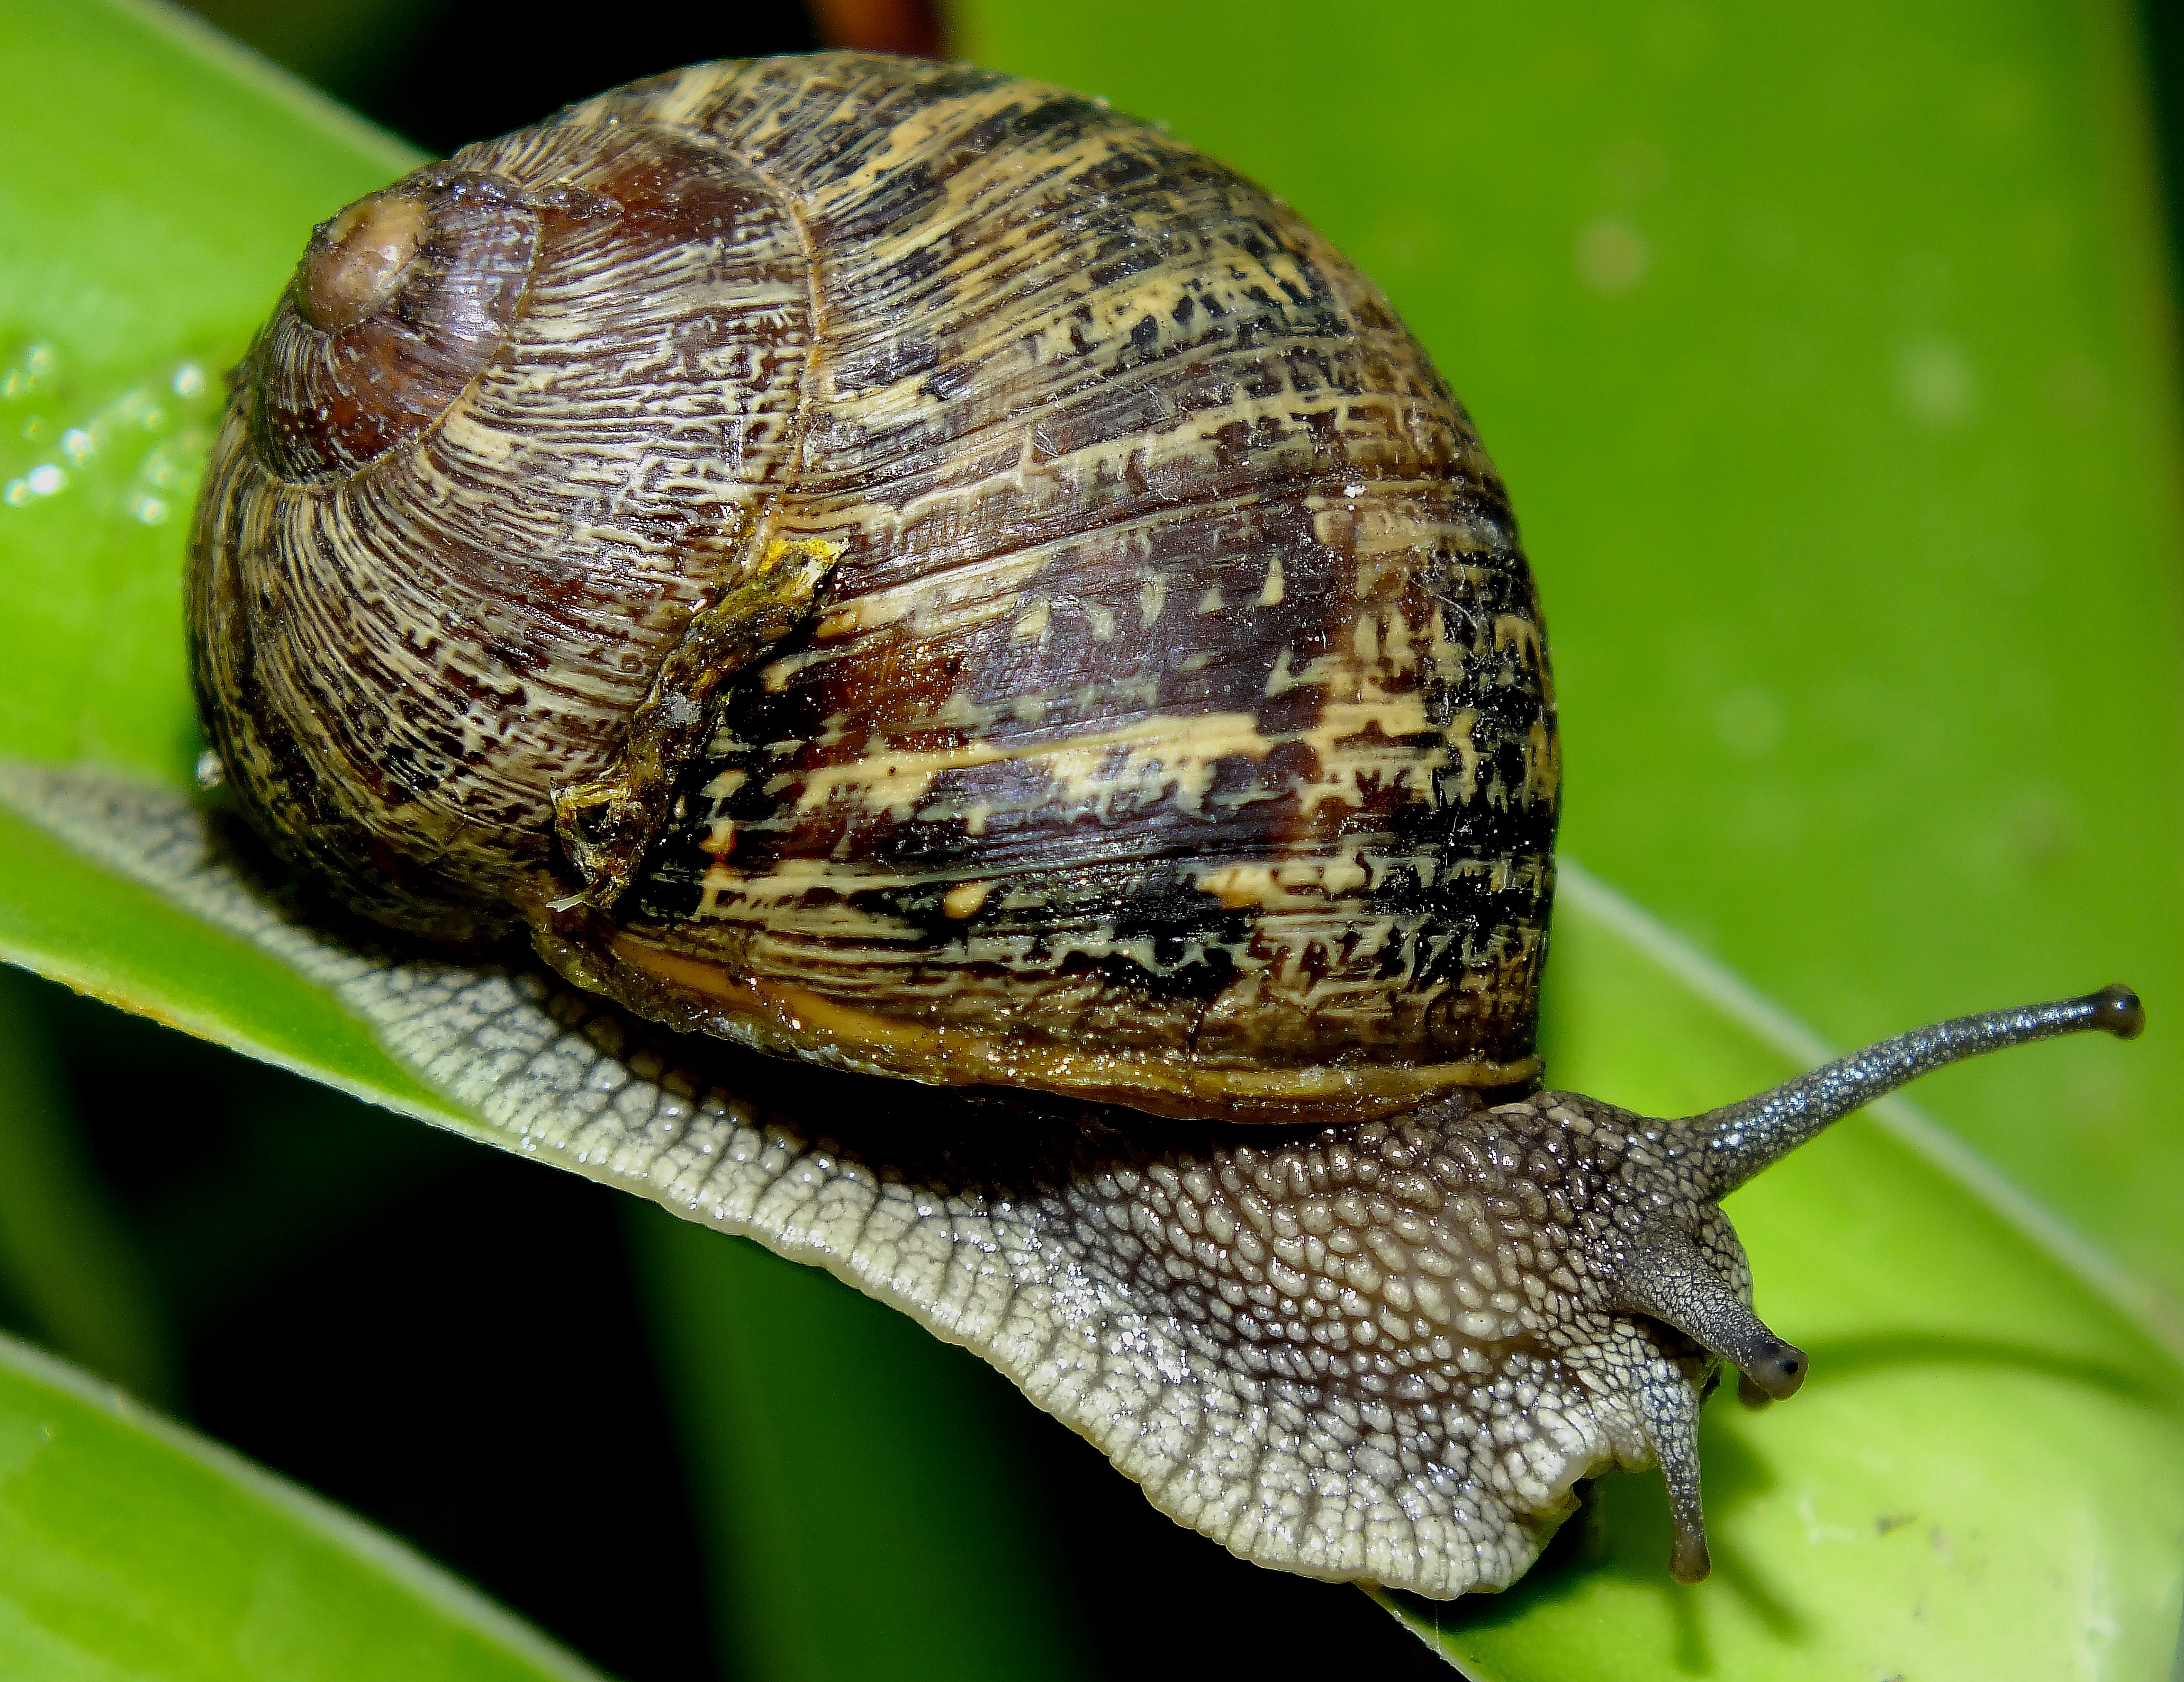
nature, photography, green, macro, fauna, invertebrate, close up, snail, animals, naturaleza, molluscs, ggl1, xovesphoto, animales, gphoto, finepixhs20, schnecken, macro photography, sea snail, plant stem, snails and slugs